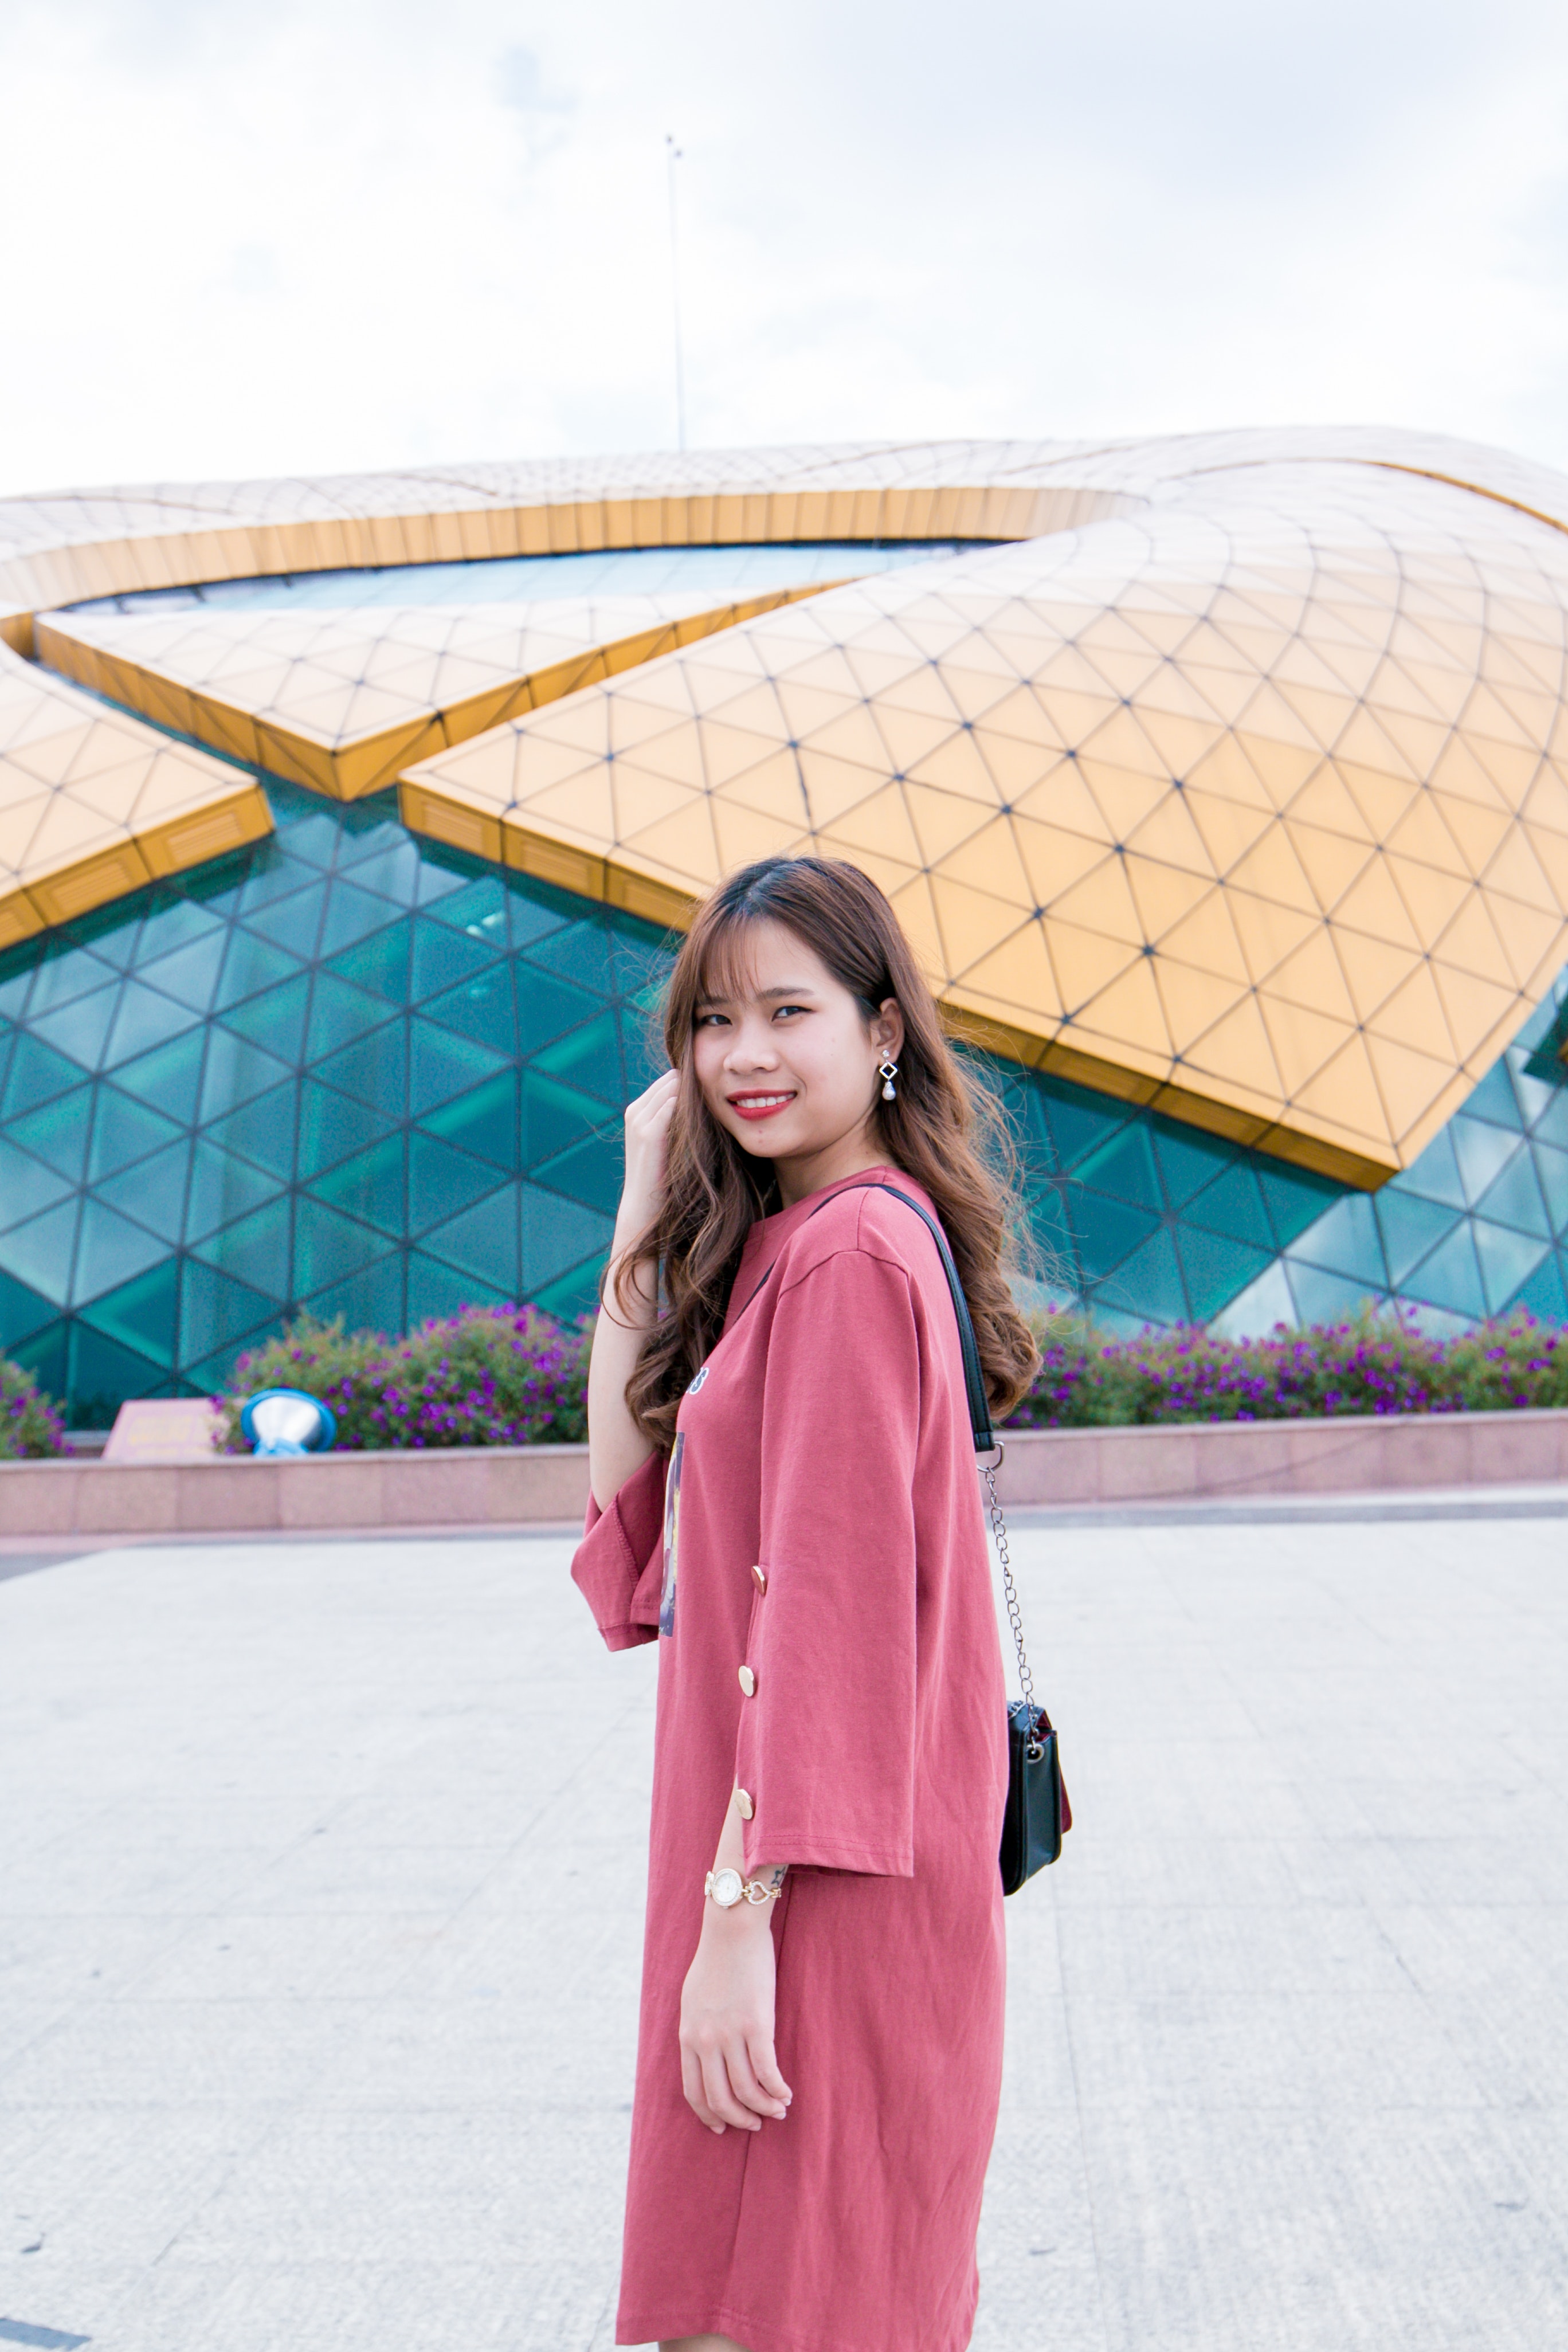
pink, clothing, beauty, yellow, snapshot, fashion, vacation, street fashion, summer, leisure, photography, architecture, magenta, travel, dress, tourism, costume